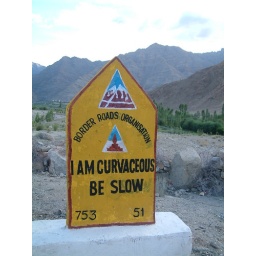
You get to see these interesting road signs put up by BRO.